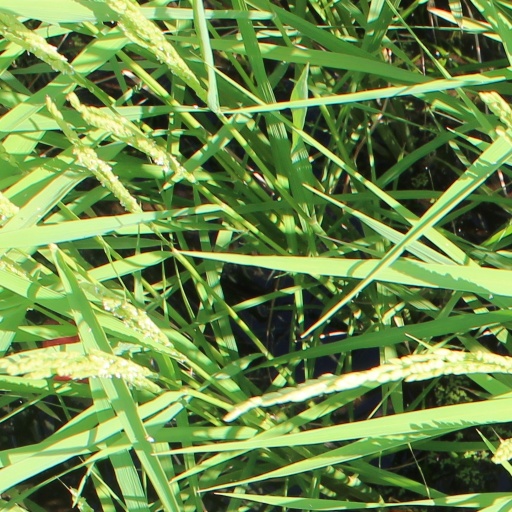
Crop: rice